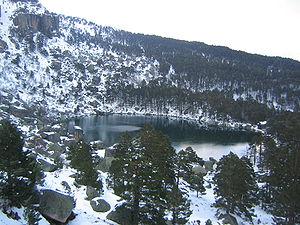
Cet article recense les zones humides de l'Espagne concernées par la convention de Ramsar.